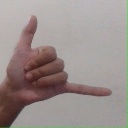
अक्षर: द